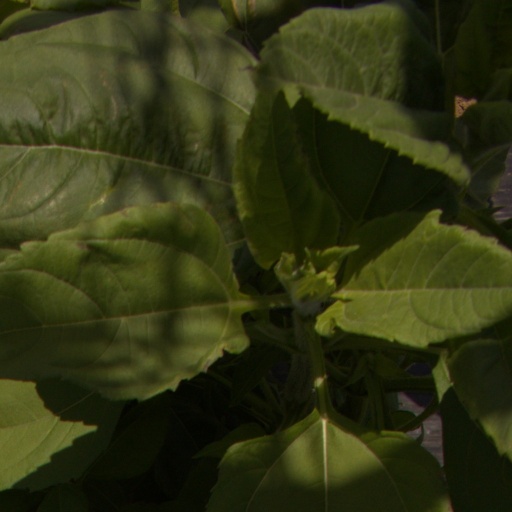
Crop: Jerusalem artichoke